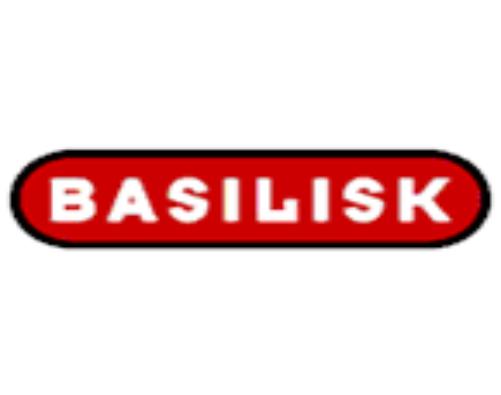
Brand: basilisk
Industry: Others